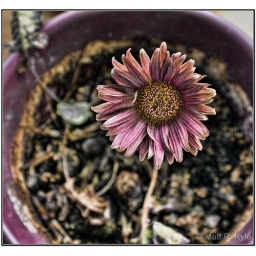
Even though the dirt in the pot was all dry and cracked this little flower was hanging tough.